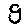
Label: 9